Personal progression in Scouting Ireland

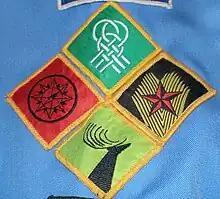
Progressive scheme badges

The "ONE Programme" personal progression system for youth members of Scouting Ireland has been designed and refactored since the merger of earlier organisations, using a number of key underlining principles. Activities and personal progression (badges) are designed to make use of the Scout method, maintain a consistent structure across the five youth programme sections, involve youth participation and personal experiences.